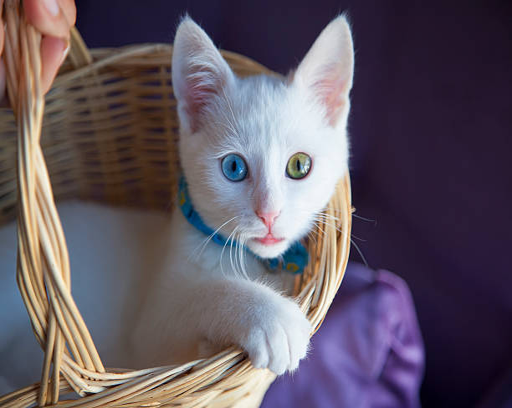
odd eyed kitten in a basket